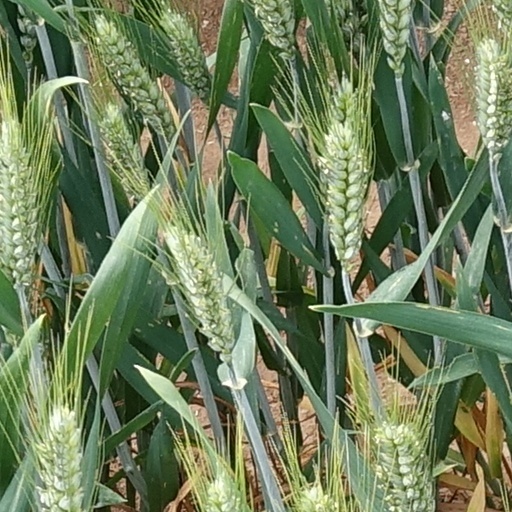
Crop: wheat